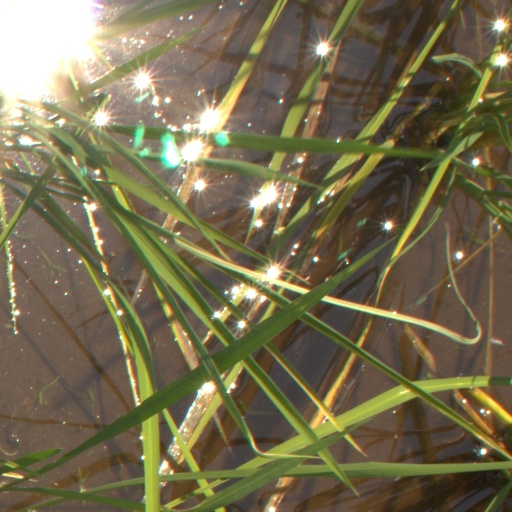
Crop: rice